Meghalaya

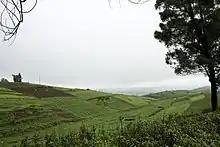
Farming on hilly terrain (tea plantation).

The elevation of the plateau ranges between to . The central part of the plateau comprising the Khasi Hills has the highest elevations, followed by the eastern section comprising the Jaintia Hills region. The highest point in Meghalaya is Shillong Peak, which is a prominent IAF station in the Khasi Hills overlooking the city of Shillong. It has an altitude of 1961 m. The Garo Hills region in the western section of the plateau is nearly plain. The highest point in the Garo Hills is Nokrek Peak with an altitude of 1515 m.